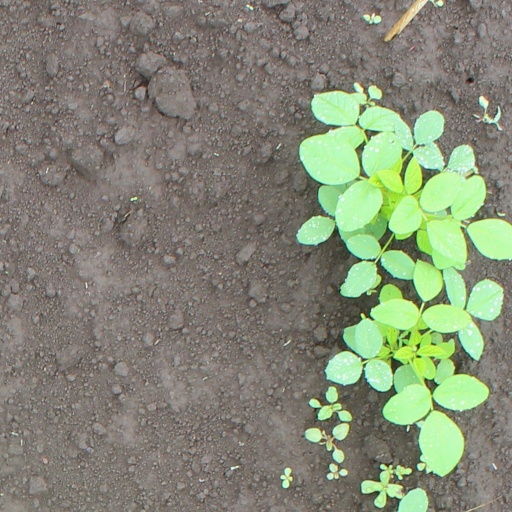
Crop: soybean